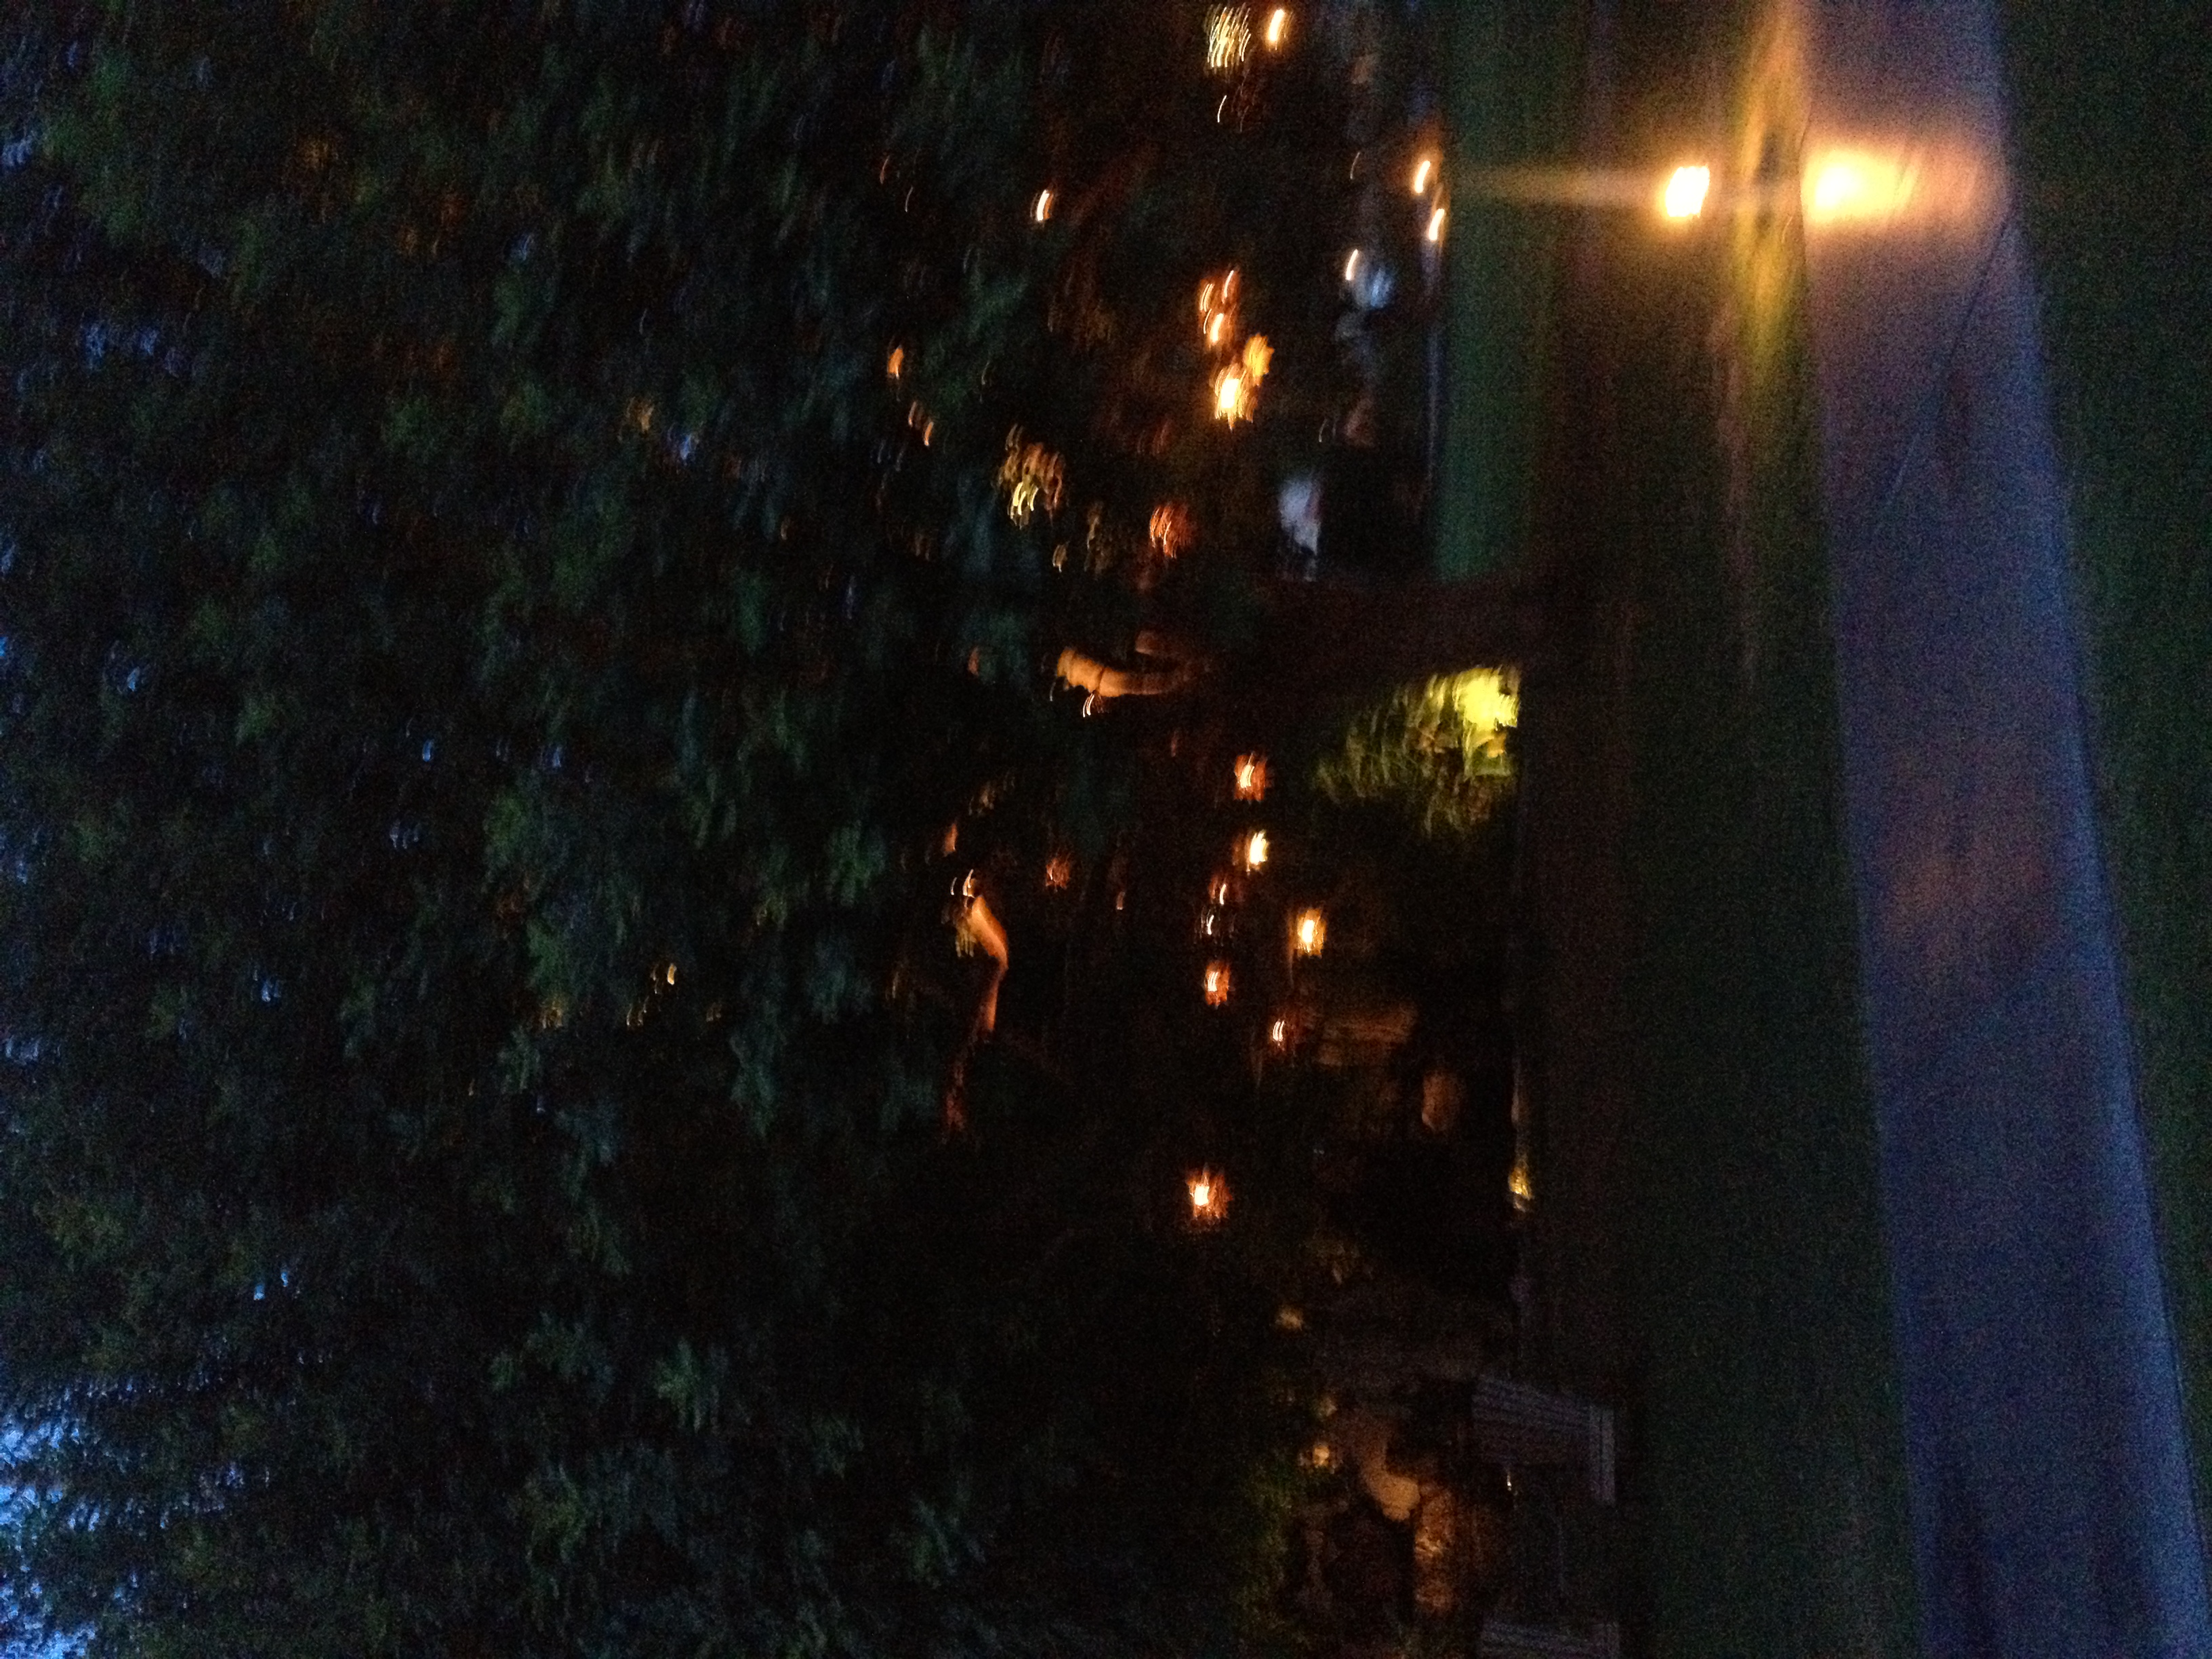
tree, light, night, sunlight, morning, dusk, evening, darkness, lighting, landscape lighting